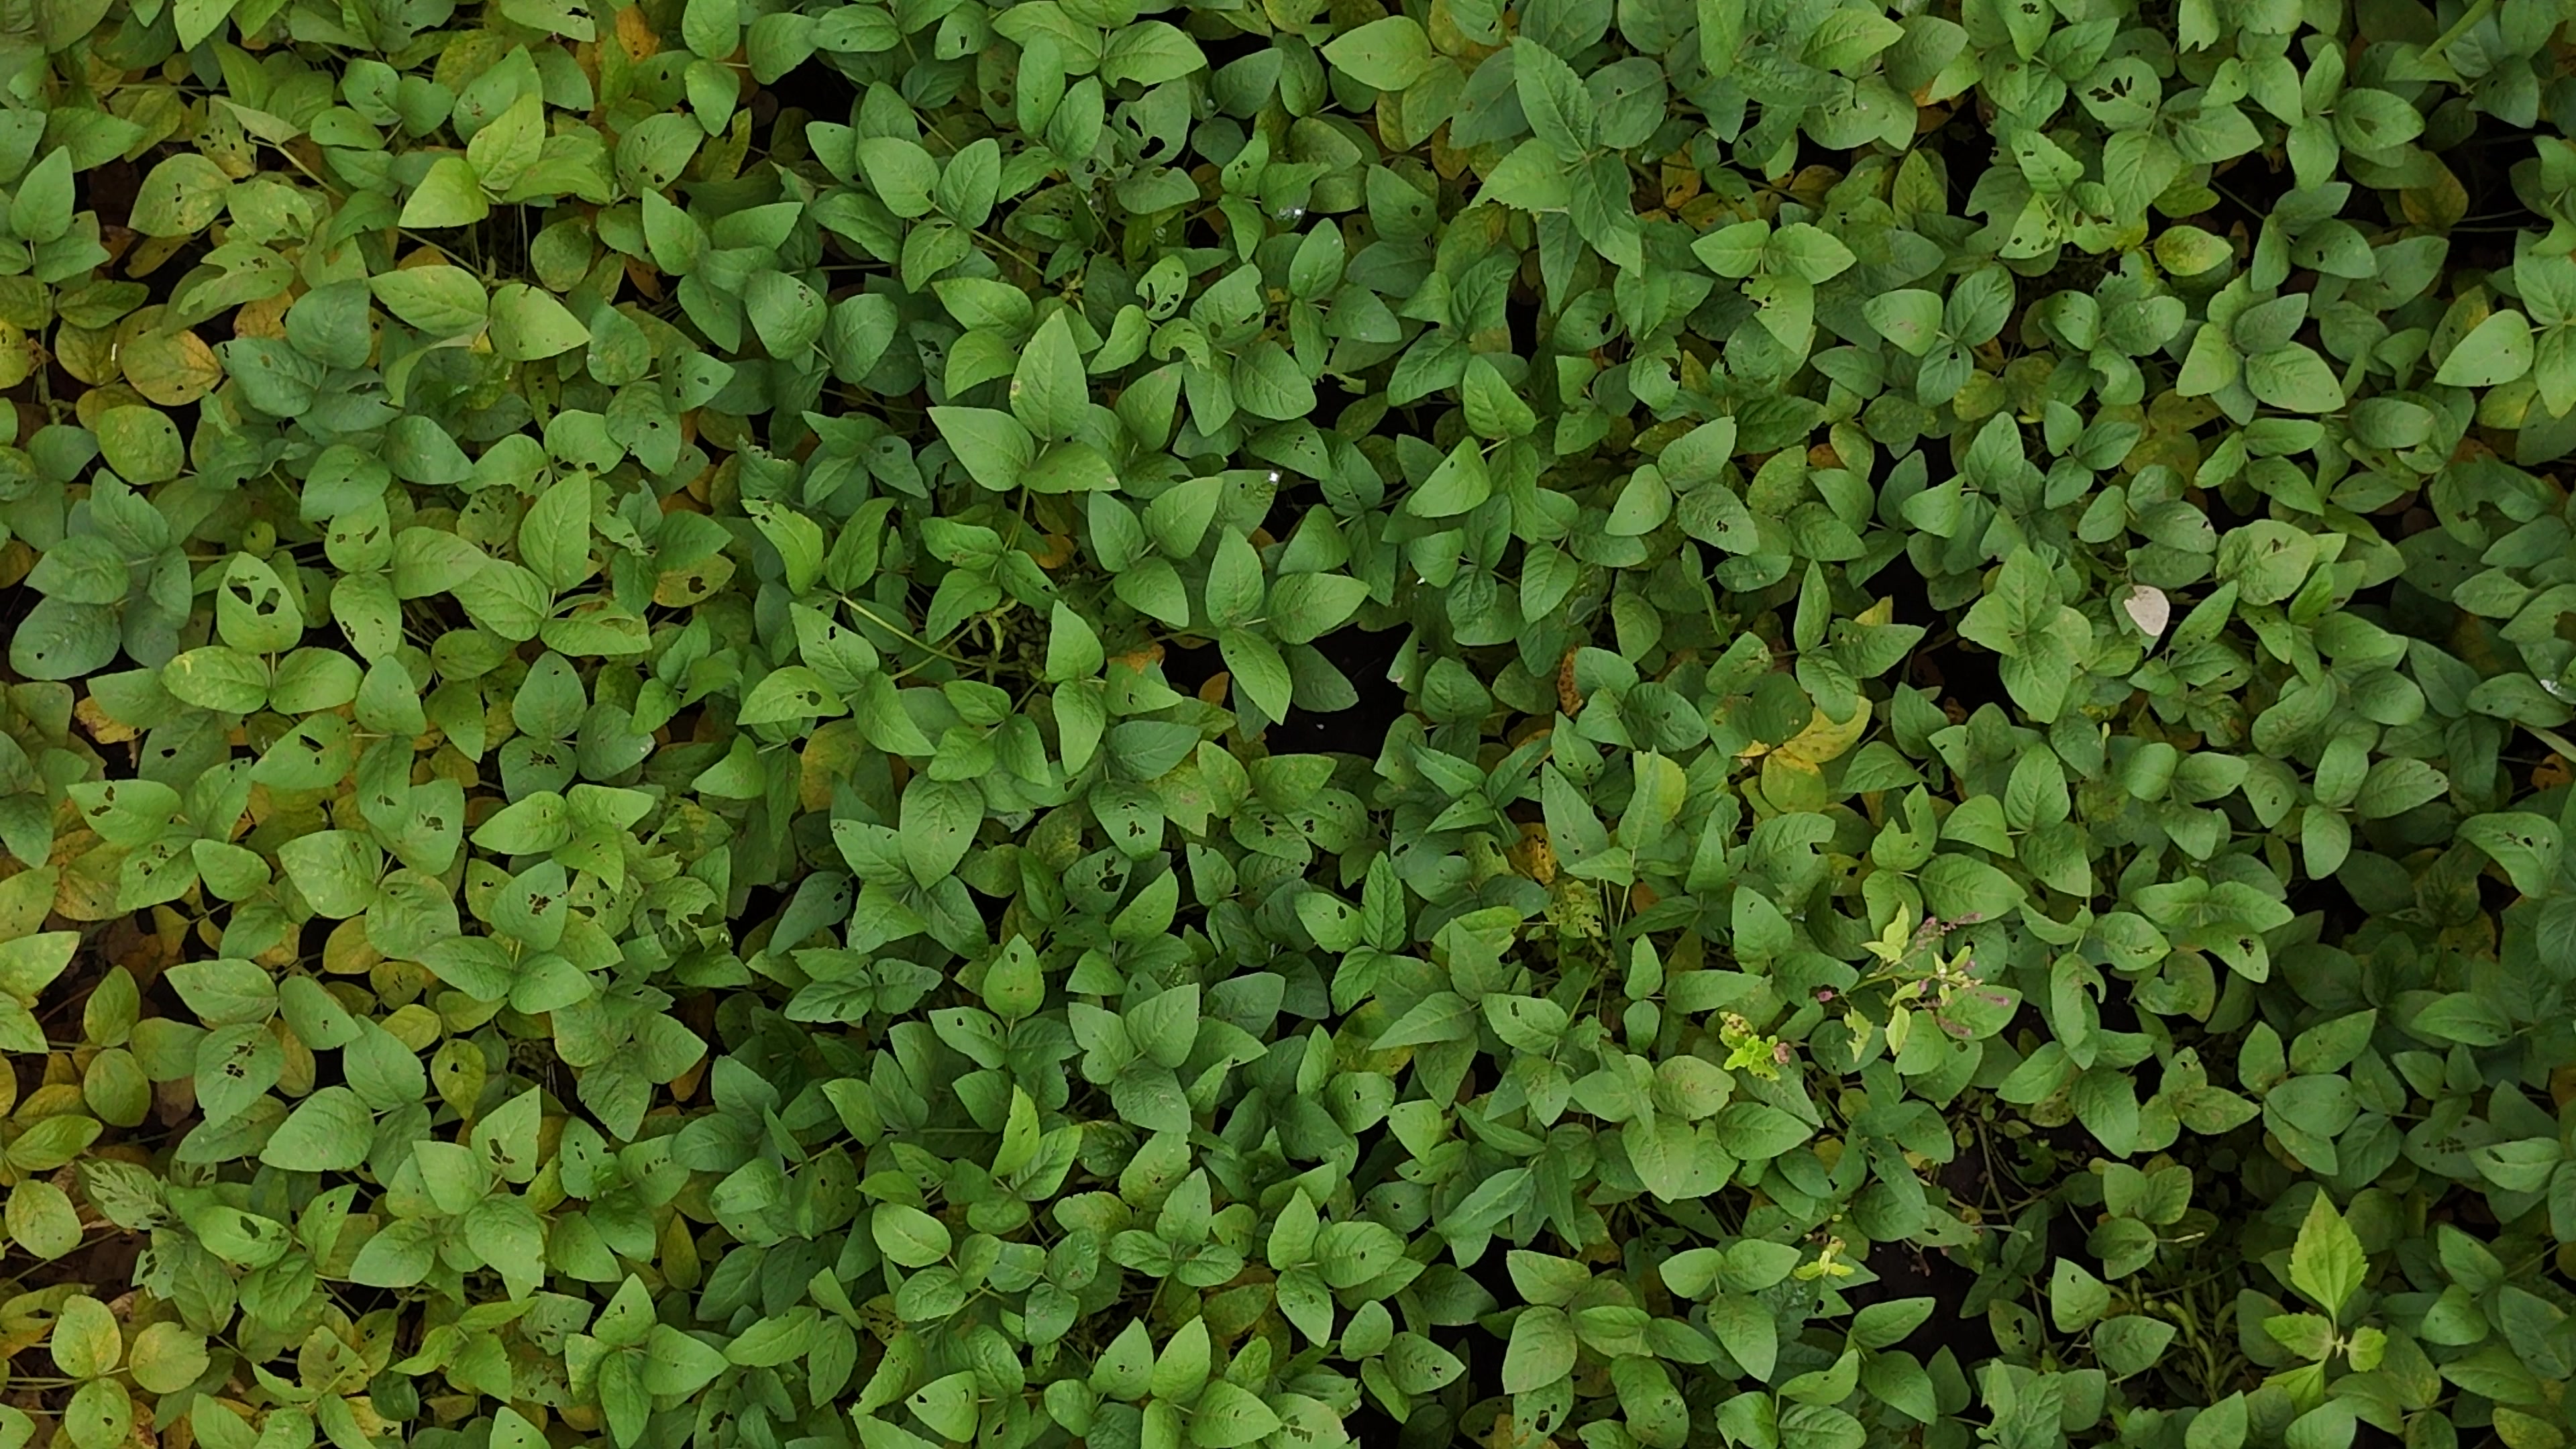
Label: Mosaic